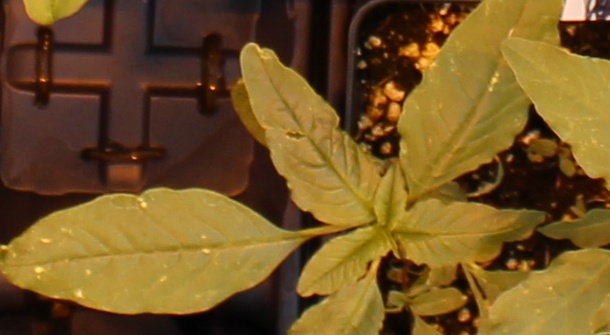
Label: Waterhemp